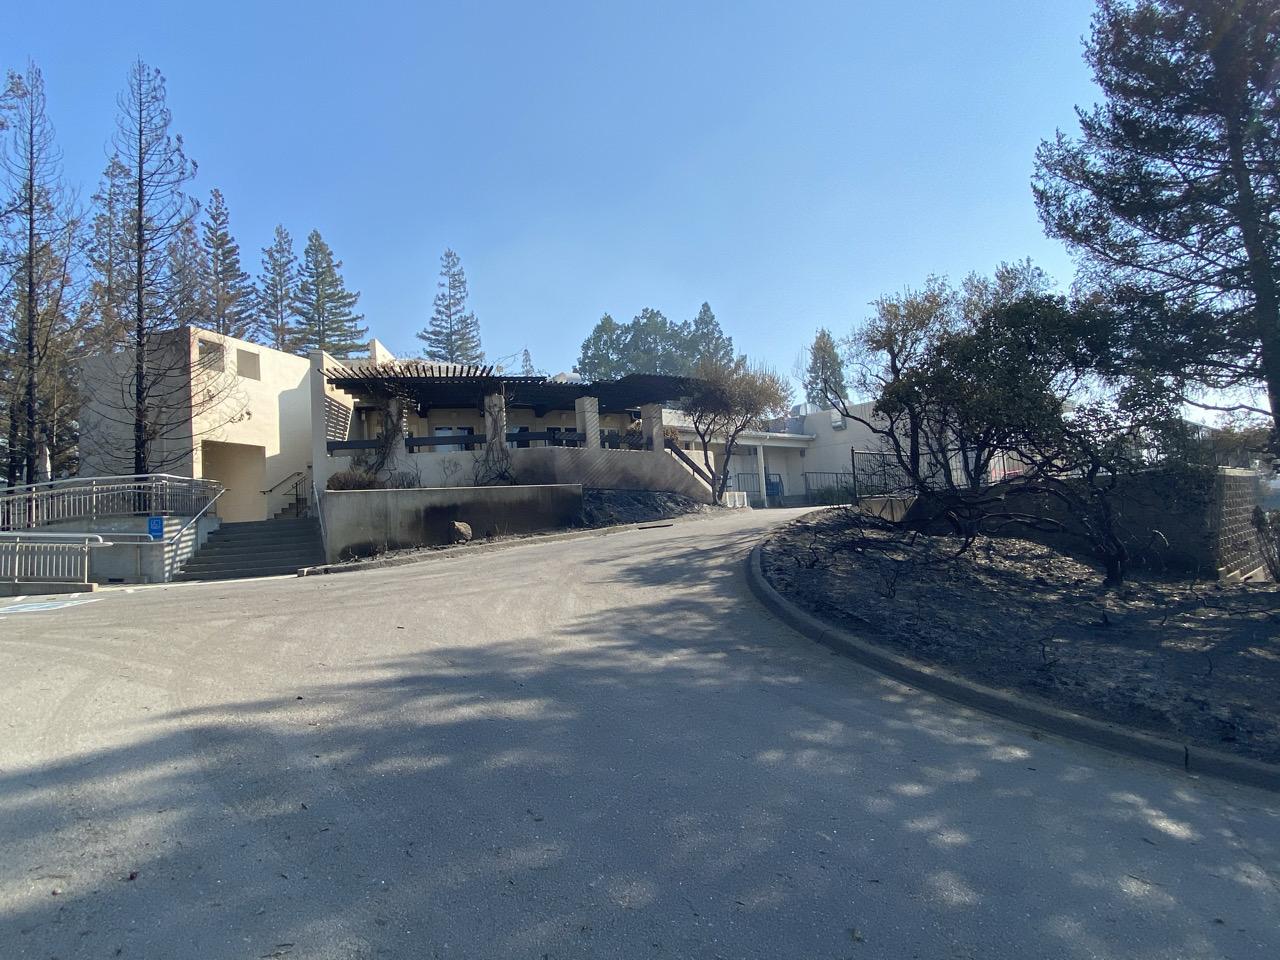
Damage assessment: major